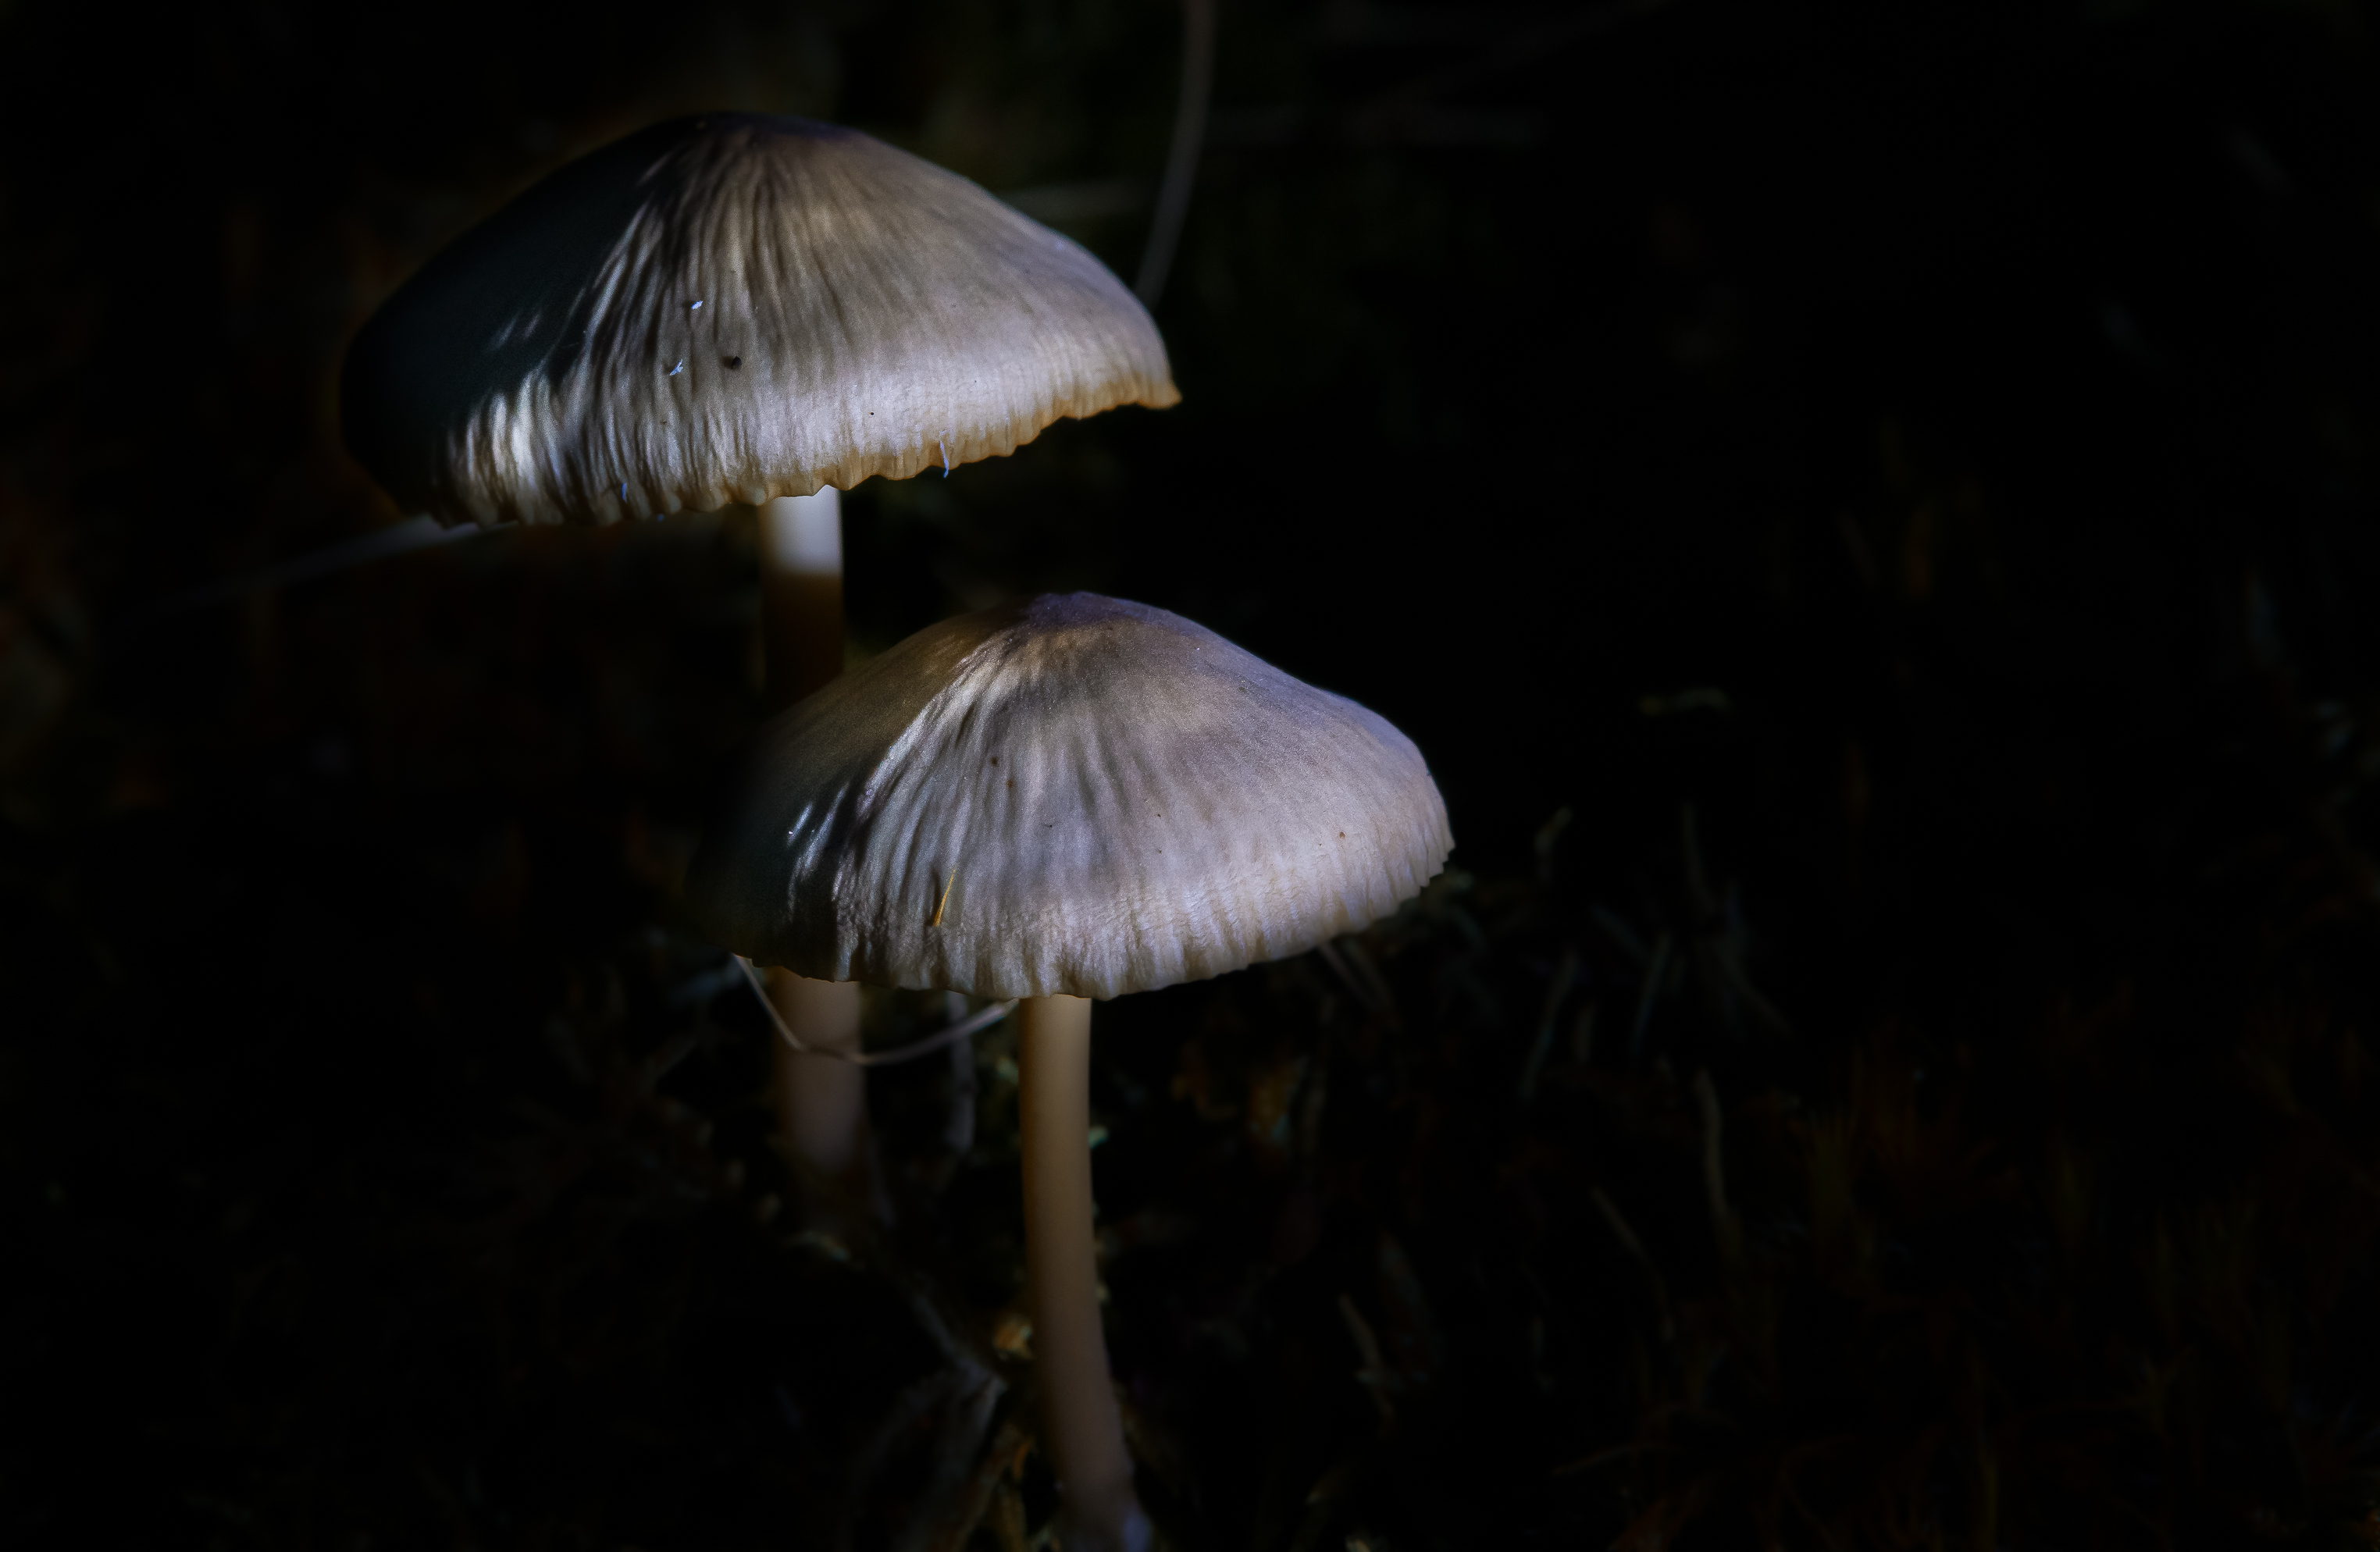
nature, flower, macro, darkness, mushroom, close up, fungus, mushrooms, naturaleza, setas, ggl1, gaby1, xovesphoto, sonya77, tamron60mm, macro photography, oyster mushroom, medicinal mushroom, agaricaceae